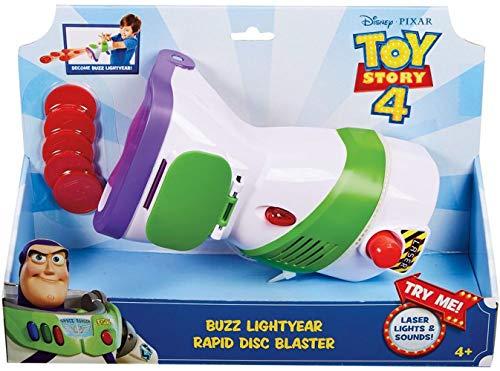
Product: Disney Pixar Toy Story 4 Buzz Lightyear Rapid Disc
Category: Toys & Games | Toy Figures & Playsets
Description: Gear up like Buzz Lightyear with this authentic disc launcher.
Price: $12.49
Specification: ProductDimensions:4.4x12x8inches|ItemWeight:3.52ounces|ShippingWeight:14.4ounces(Viewshippingratesandpolicies)|ASIN:B07FWMHLV1|Itemmodelnumber:GDP85|Manufacturerrecommendedage:36months-7years|Batteries:3LR44batteriesrequired.